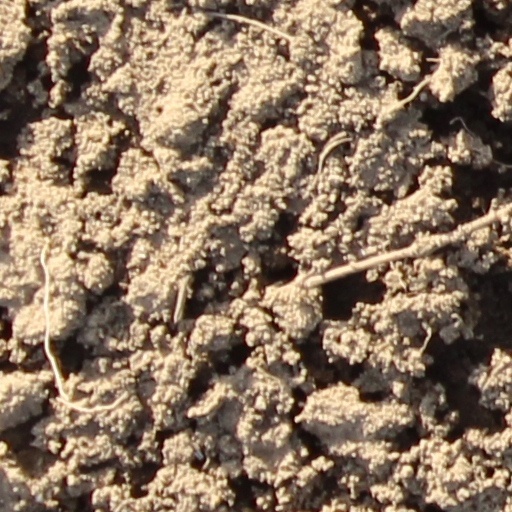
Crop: wheat